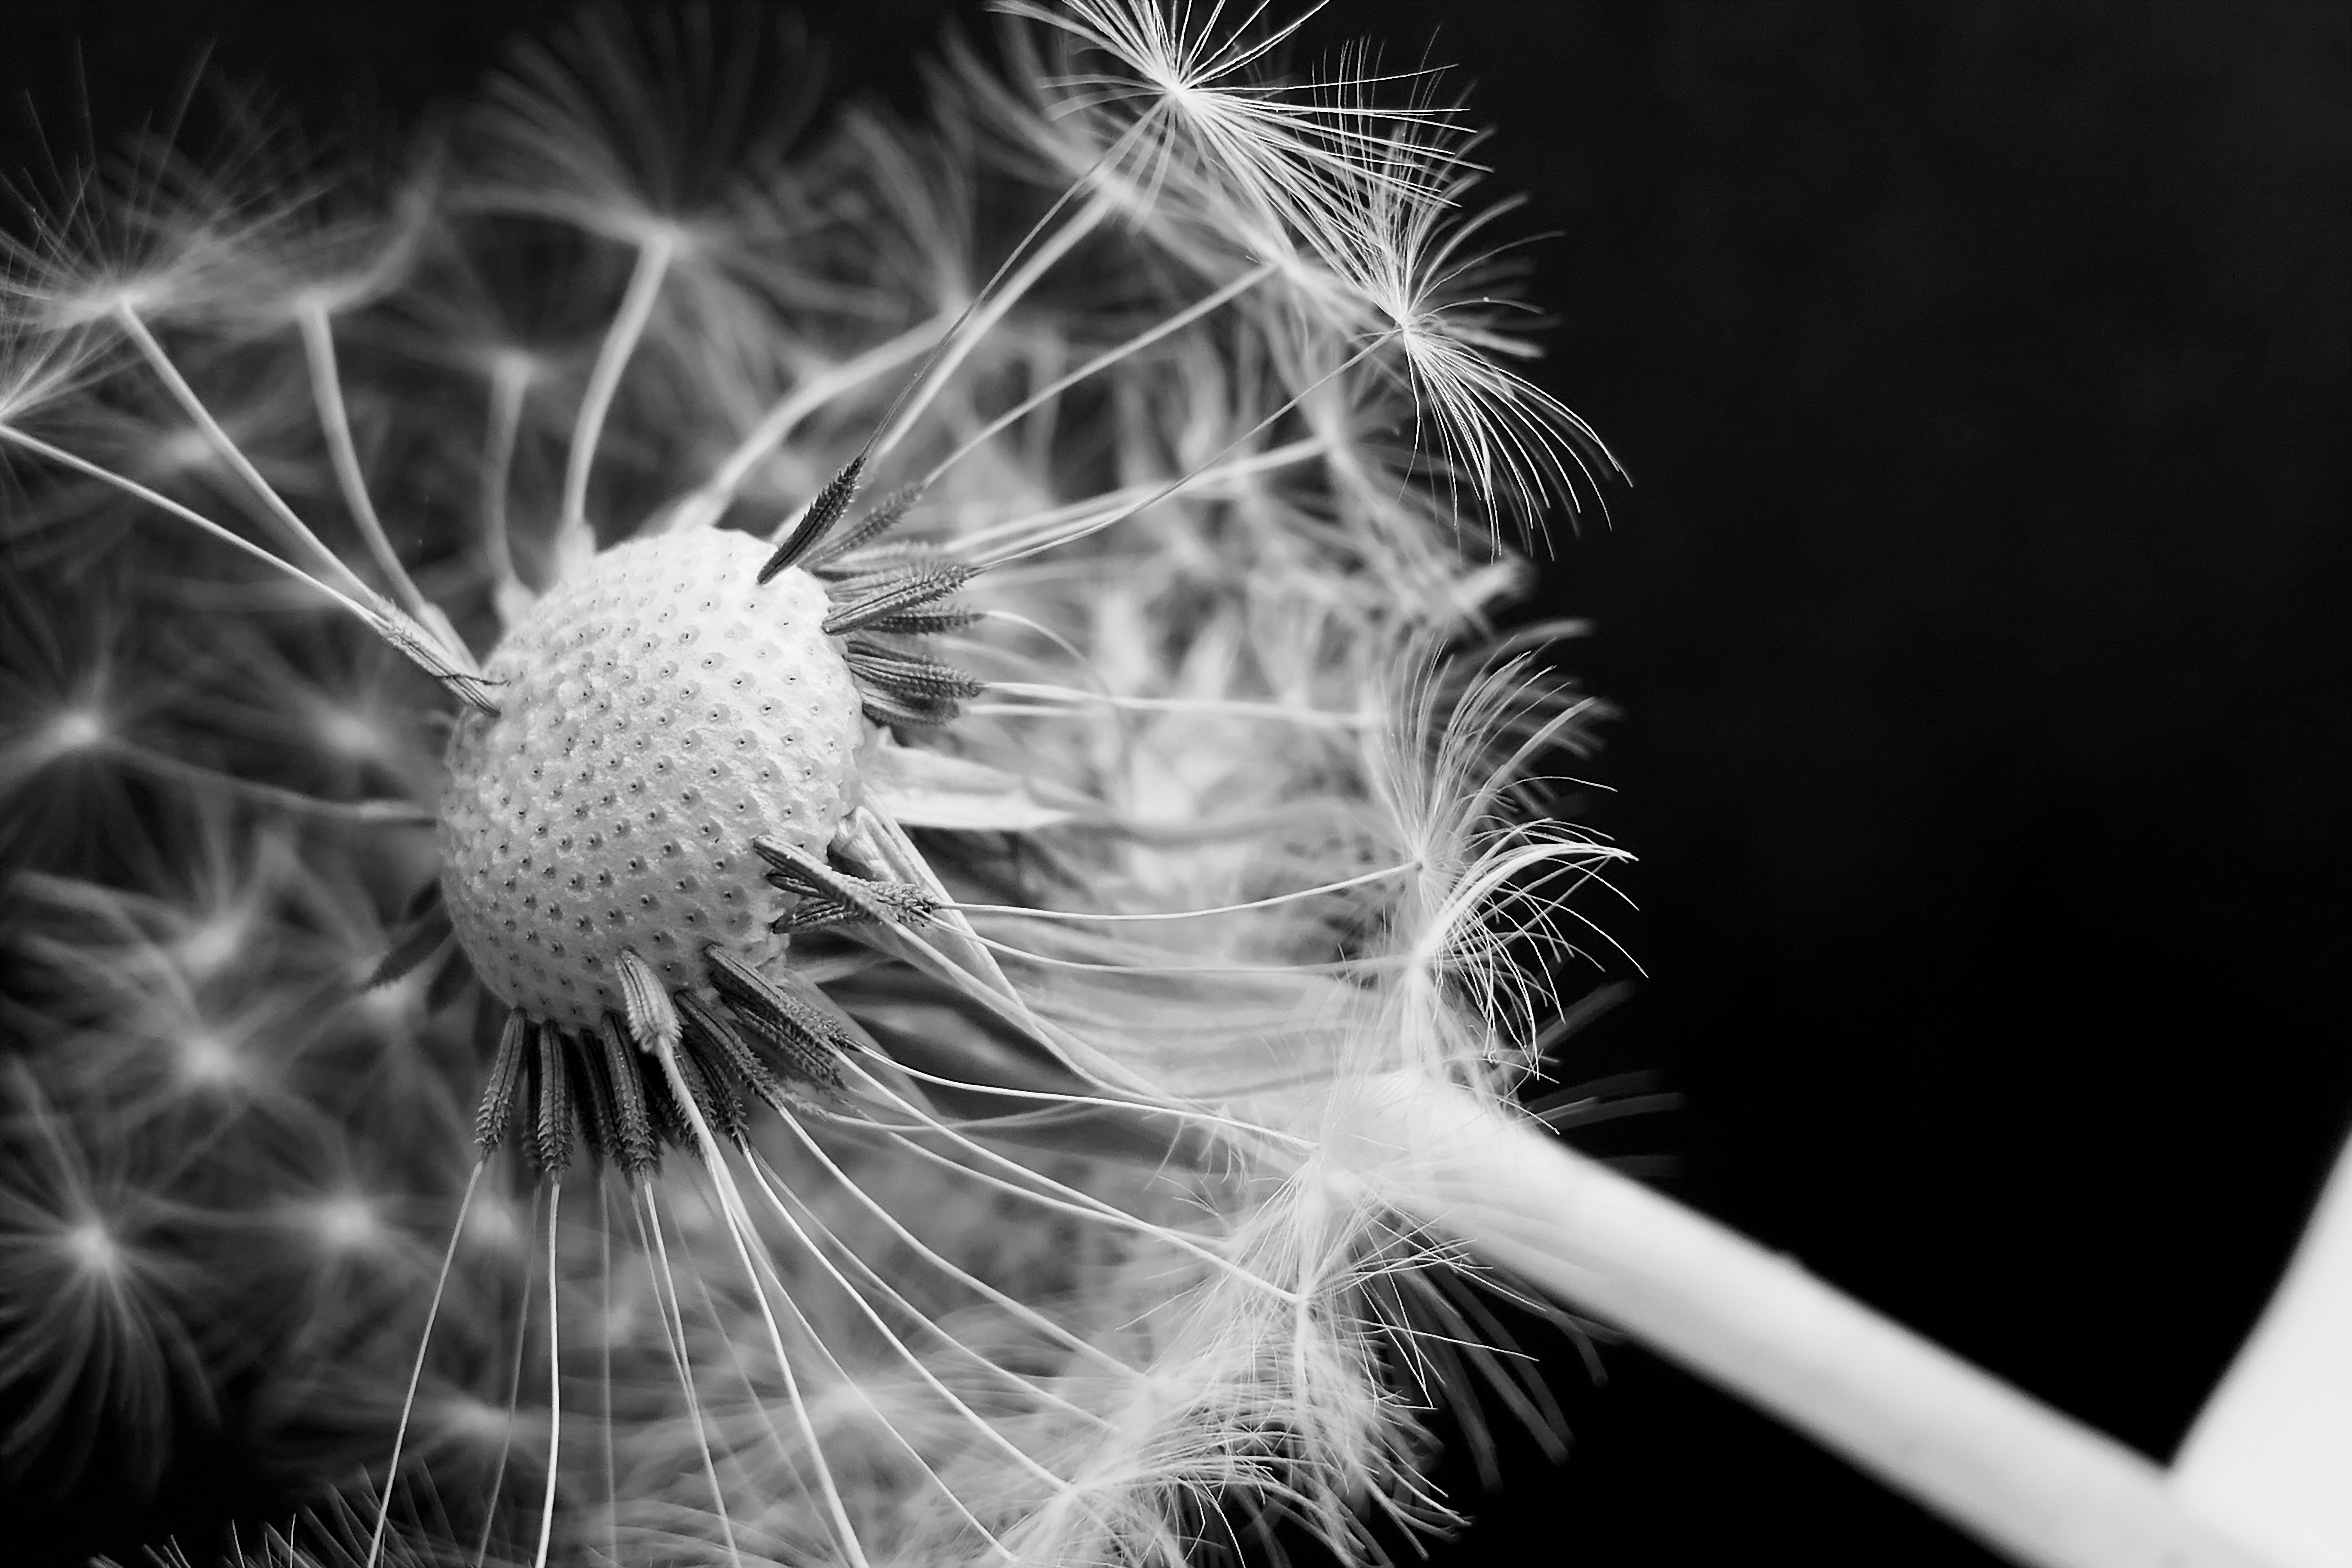
blossom, black and white, plant, white, photography, dandelion, flower, bloom, umbrella, black, monochrome, close, flora, close up, pointed flower, seeds, eye, macro photography, flowering plant, common dandelion, daisy family, dandelion flower, dandelion seeds, monochrome photography, plant stem, land plant, thorns spines and prickles